Rod Land

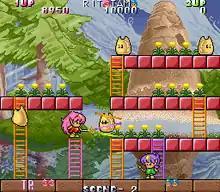
Arcade version screenshot

The player(s) control one or two fairies called Tam and Rit armed with a magic wand (rod). Following the concept of Taito's "Bubble Bobble", the rod doesn't kill the monsters directly, but only leaves them immobilized, crying. To kill them, the rod can grasp them in a magic force-field and the player can smash them repeatedly against the ground, from side to side, until they disappear and leave a power-up behind.